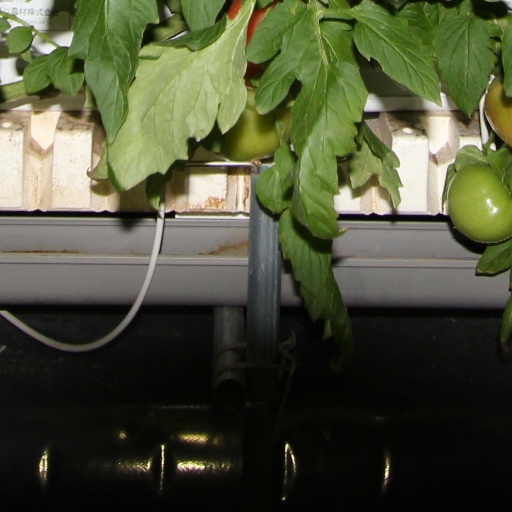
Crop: tomato